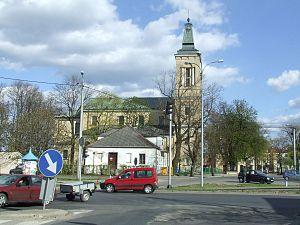
Radzymin est une ville polonaise de la gmina de Radzymin dans la powiat de Wołomin de la voïvodie de Mazovie.